Michael Haneke

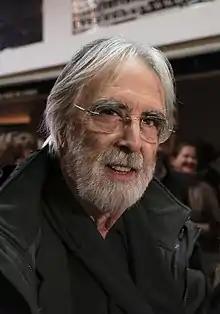
Haneke in 2014

A few years later he directed the dystopian drama "Time of the Wolf" (2003) starring Huppert. The film revolves around a family trying to find their way after a global cataclysm. The film received positive reviews with Scott Foundas of "Variety Magazine" writing, "Haneke demonstrates profound insight into the essence of human behavior when all humility is pared away, raw panic and despair are the order of the day, and man becomes more like wolf than man." In 2005 Haneke reunited with Juliette Binoche in the psychological thriller "Caché" after she expressed interest in working with him. Haneke frequently worked with real-life couple Ulrich Mühe and Susanne Lothar – thrice each. The film opened the 2005 Cannes Film Festival to positive reviews. The film involves themes of collective guilt, collective memory and colonialism. He incorporated stories of the Paris massacre of 1961 into the film. Haneke won the Cannes Film Festival Award for Best Director for the film. It was also included in the BBC's 100 Greatest Films of the 21st Century.